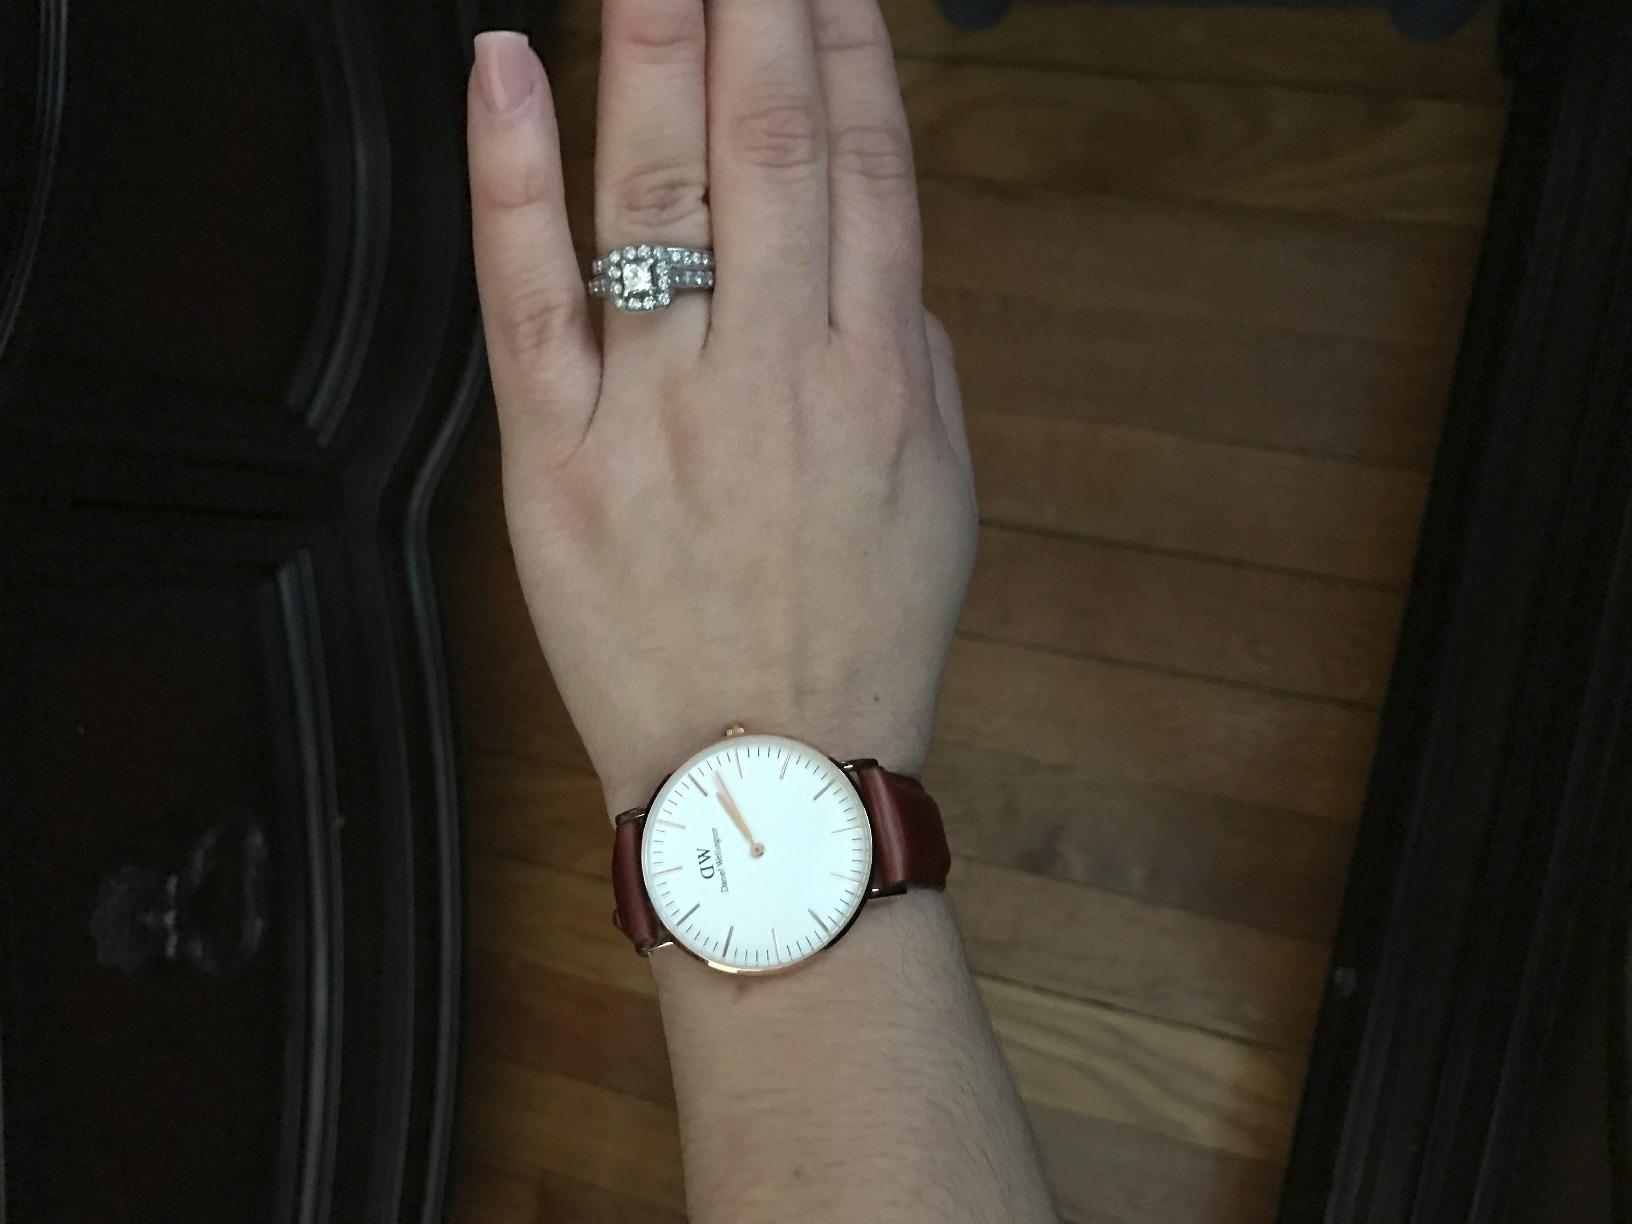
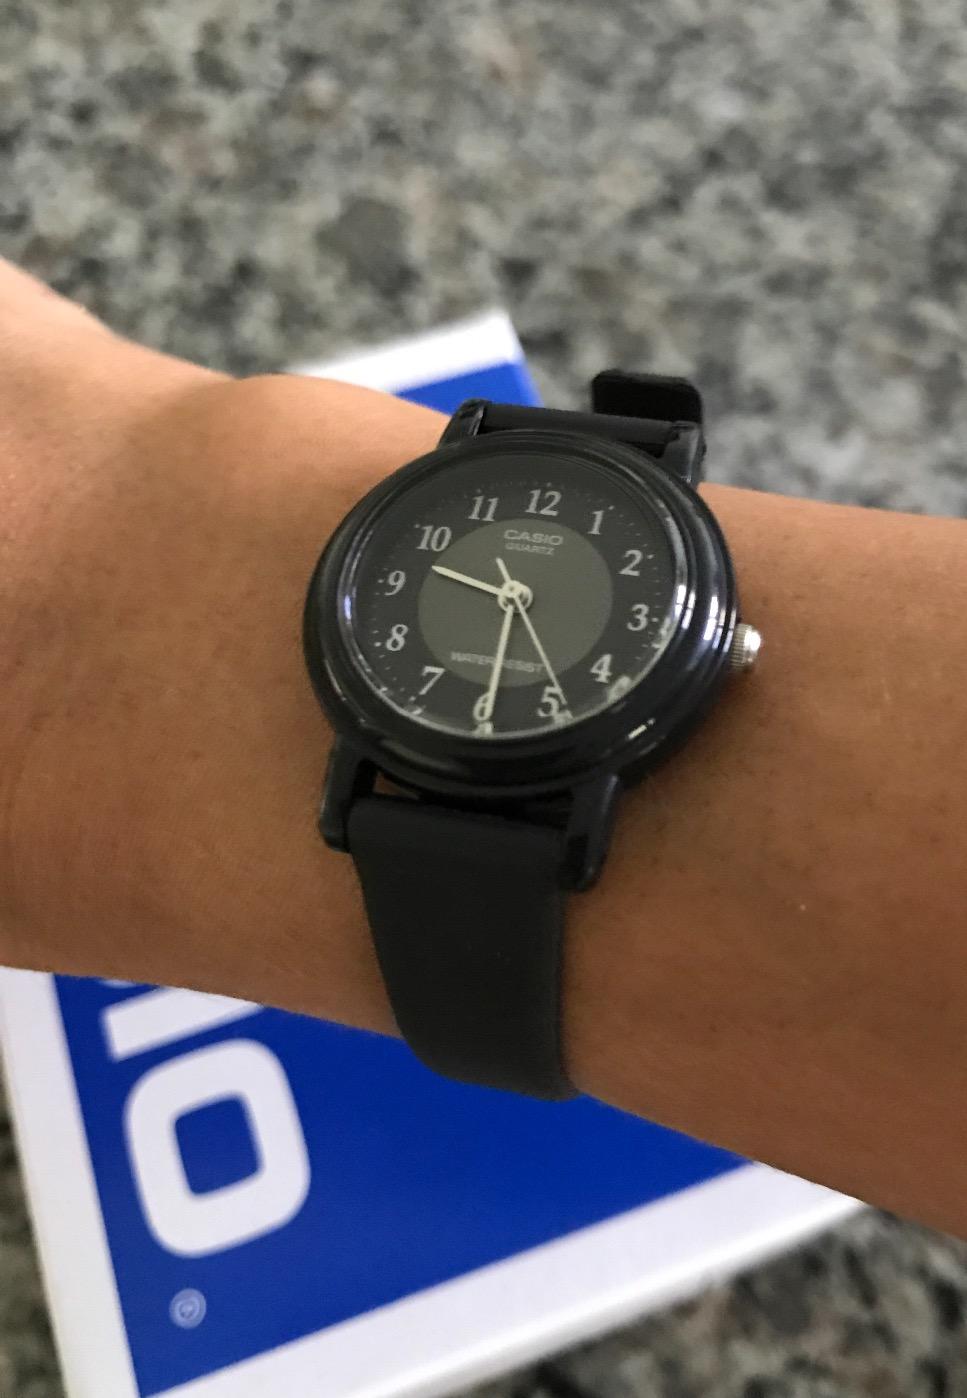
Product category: accessories_watch
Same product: no